Boscawen Academy and Much-I-Do Hose House

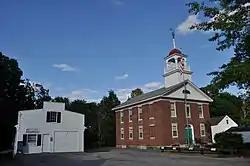
Hose house on the left, academy on the right

The Boscawen Academy and Much-I-Do Hose House are a pair of historic civic buildings in Boscawen, New Hampshire. Now owned by the Boscawen Historical Society, these two buildings played a significant role in the civic history of the town for over 150 years, and were listed on the National Register of Historic Places in 1980.